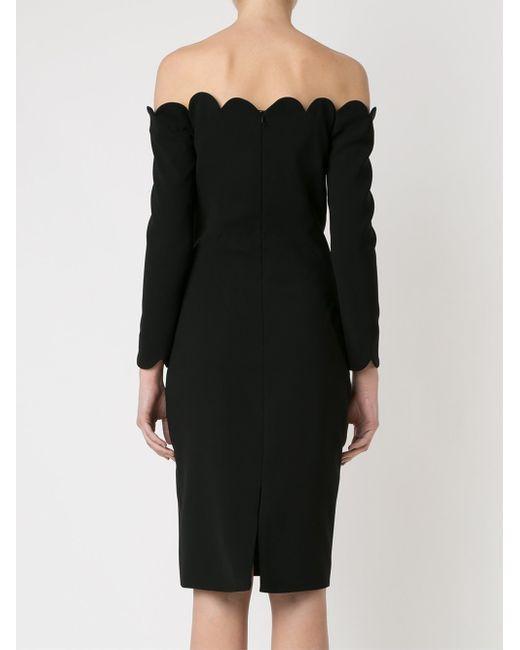
Schwarzes schulterfreies Baumwollkleid für Damen